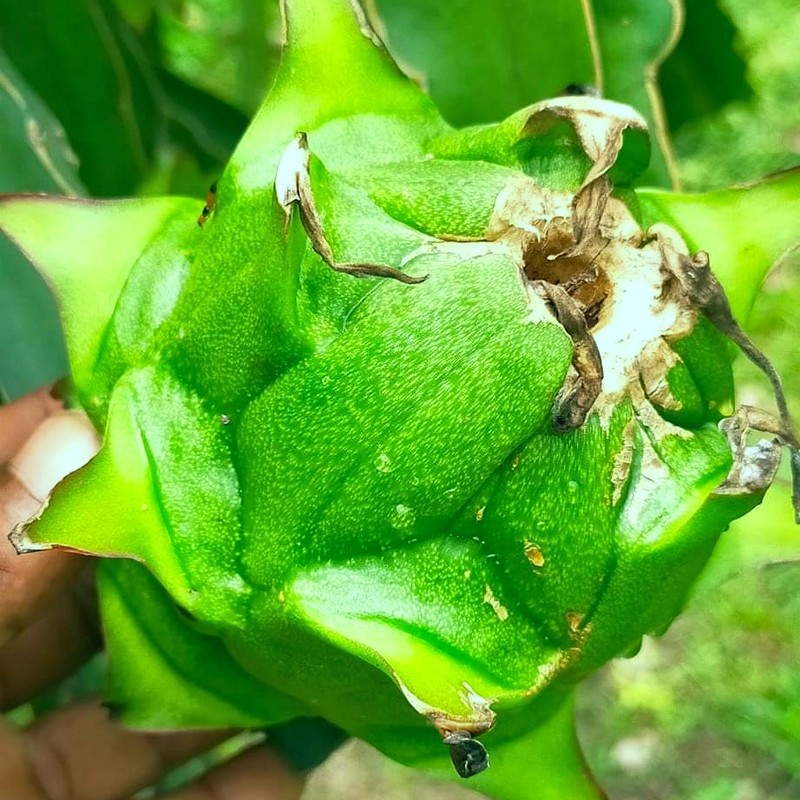
Label: Immature Dragon Fruit